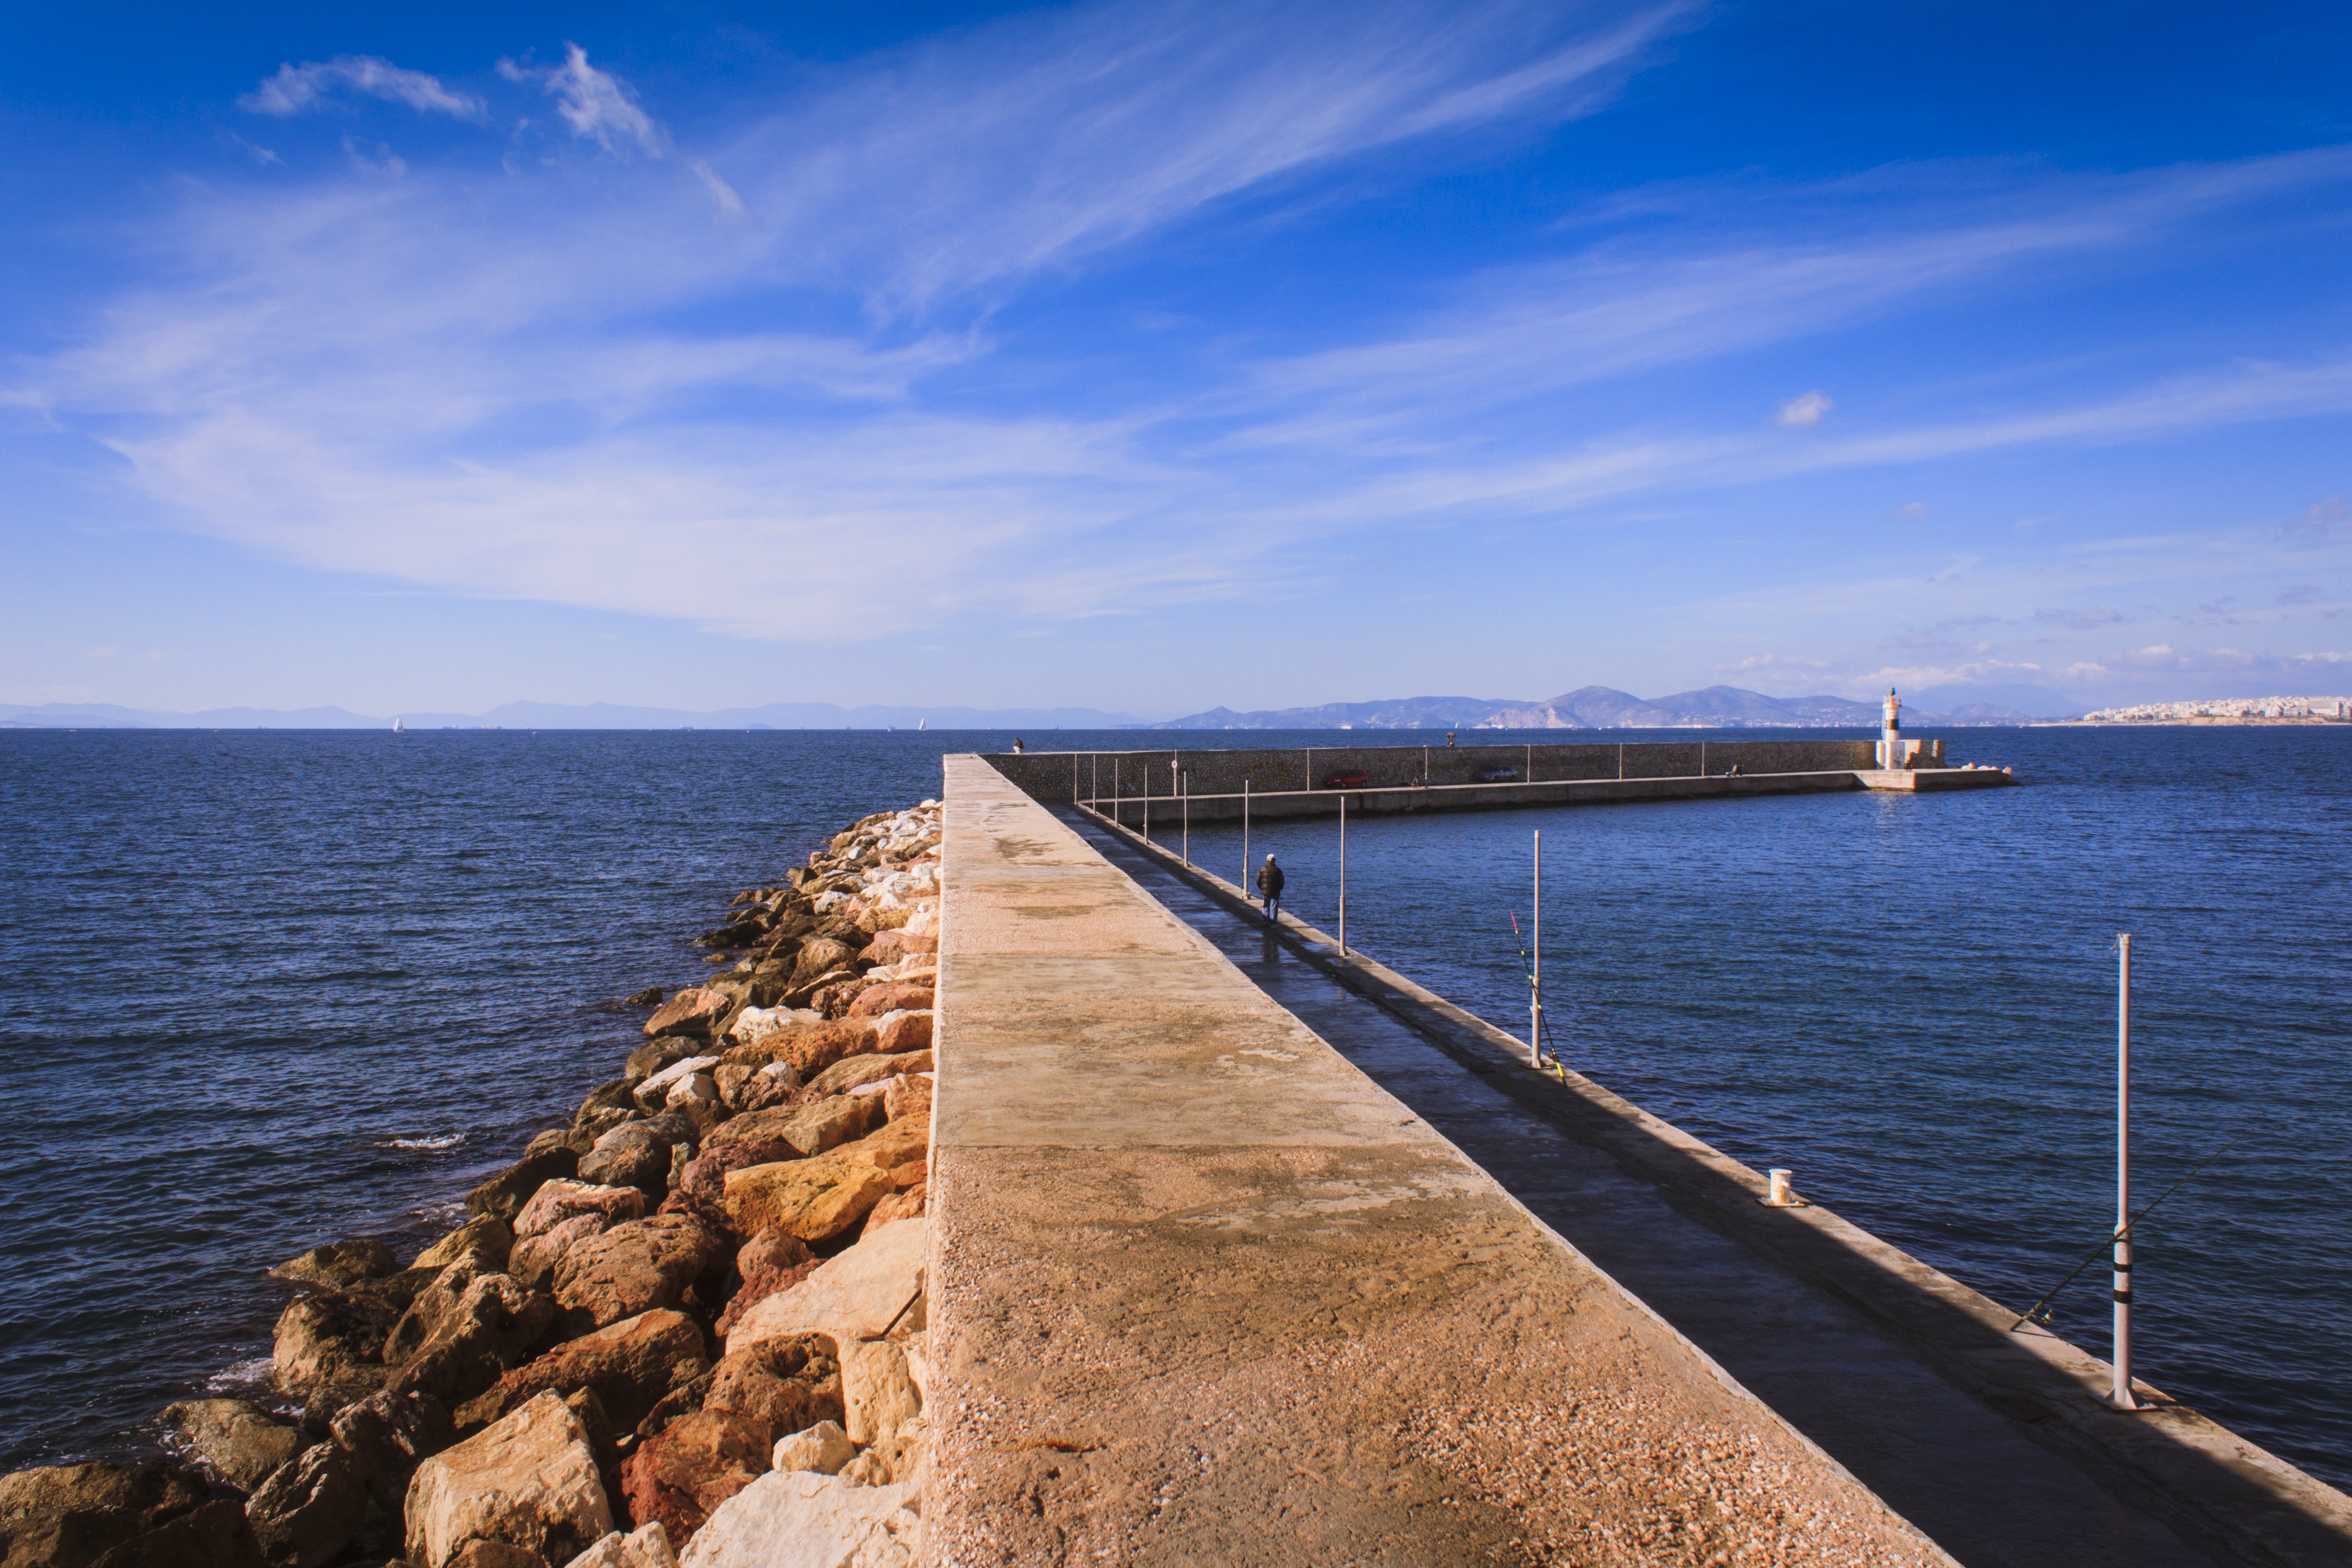
sea, water, cloud, sky, water resources, blue, azure, wood, coastal and oceanic landforms, horizon, waterway, landscape, lake, dock, calm, headland, shore, reflection, street light, boardwalk, evening, wave, rock, cumulus, sound, wind wave, reservoir, coast, pier, ocean, walkway, nonbuilding structure, channel, bay, fixed link, city, road, inlet, tourism, vacation, bridge, sunset, breakwater